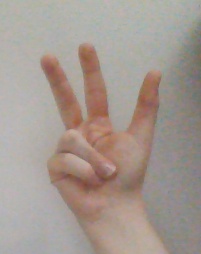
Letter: al